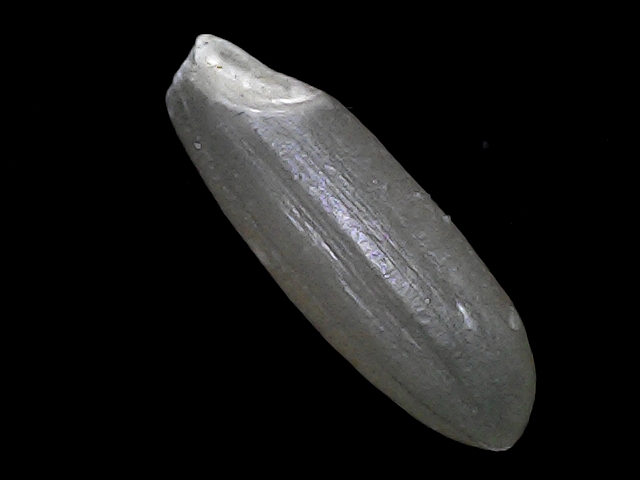
Rice variety: BRRI67